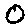
Label: 0